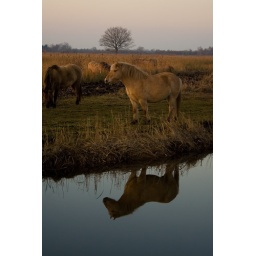
Taken on a cold but clear afternoon one Sunday walking around Wicken Fen, near Ely, Cambridgeshire.